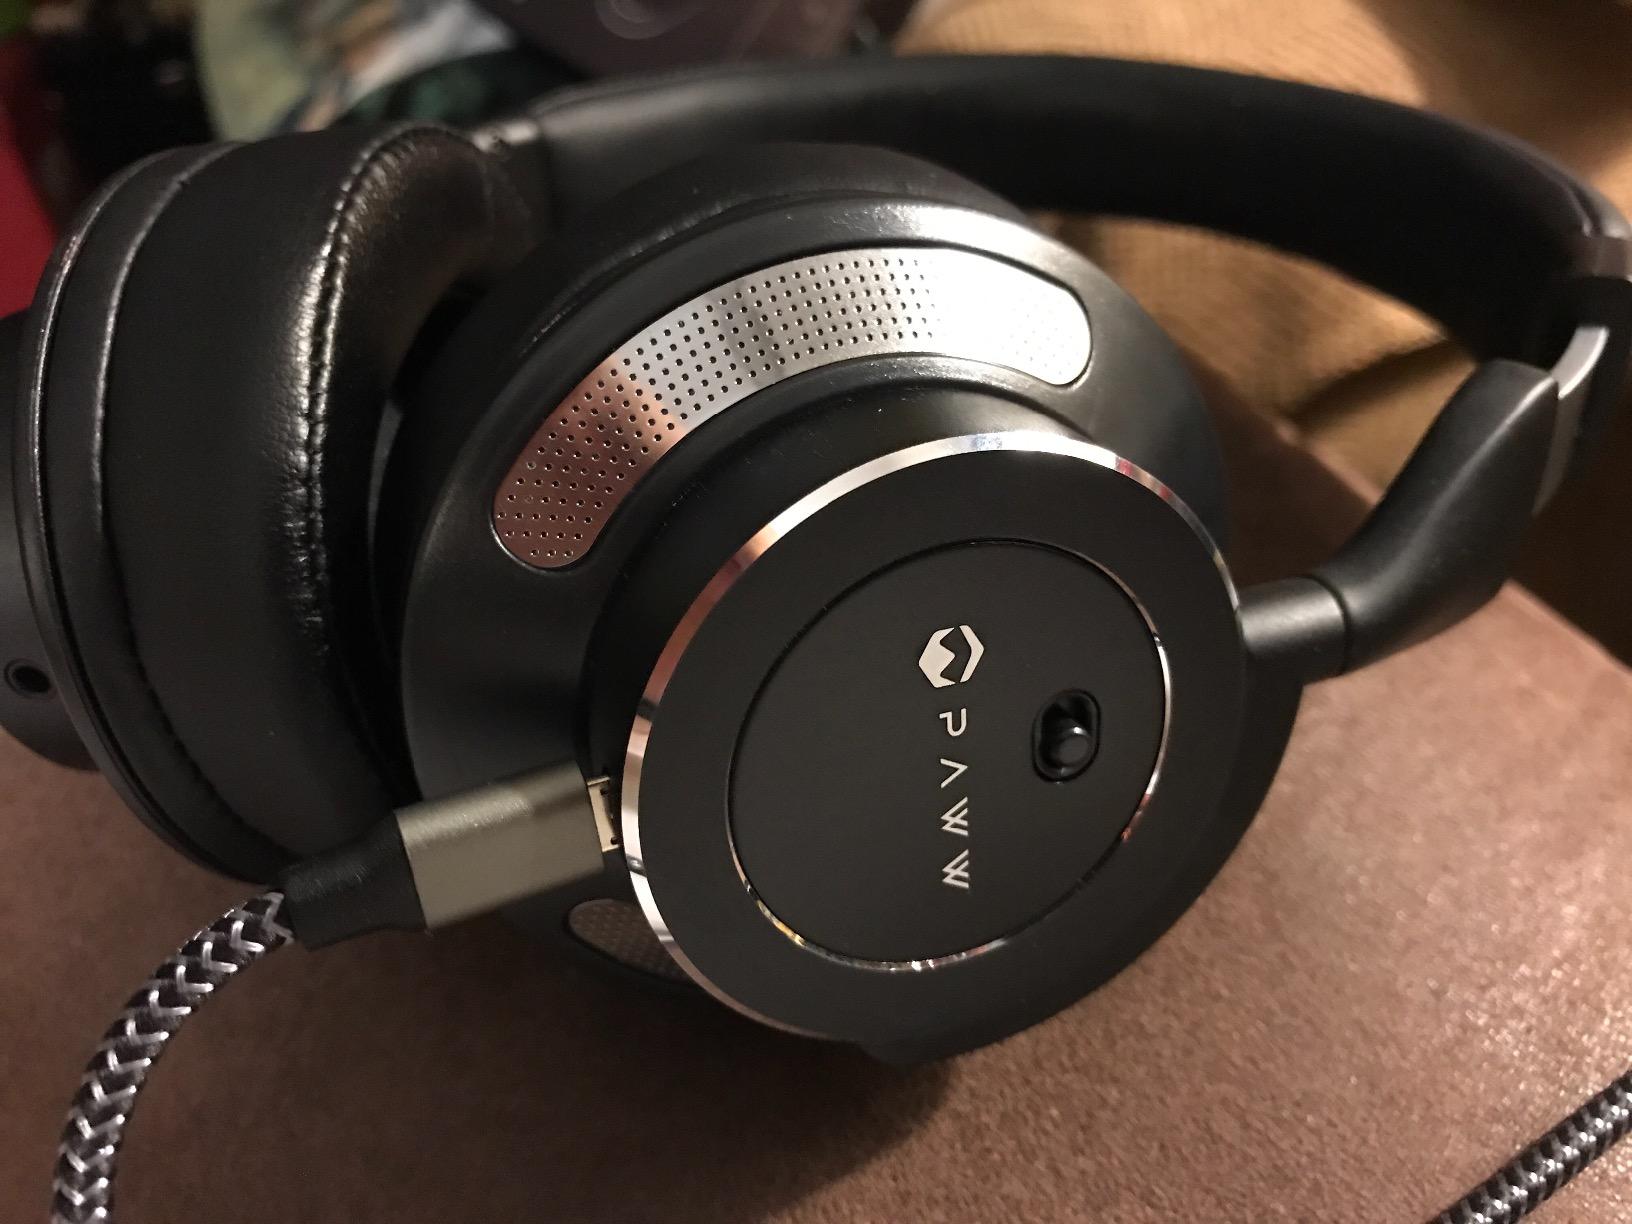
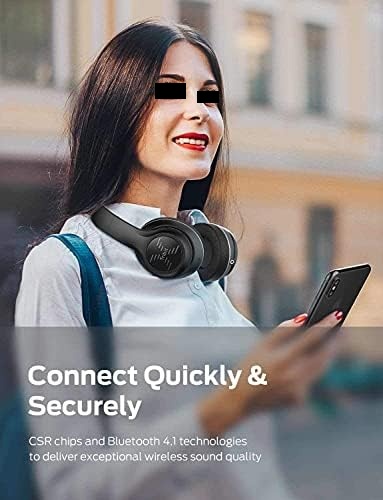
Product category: headphones
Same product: no